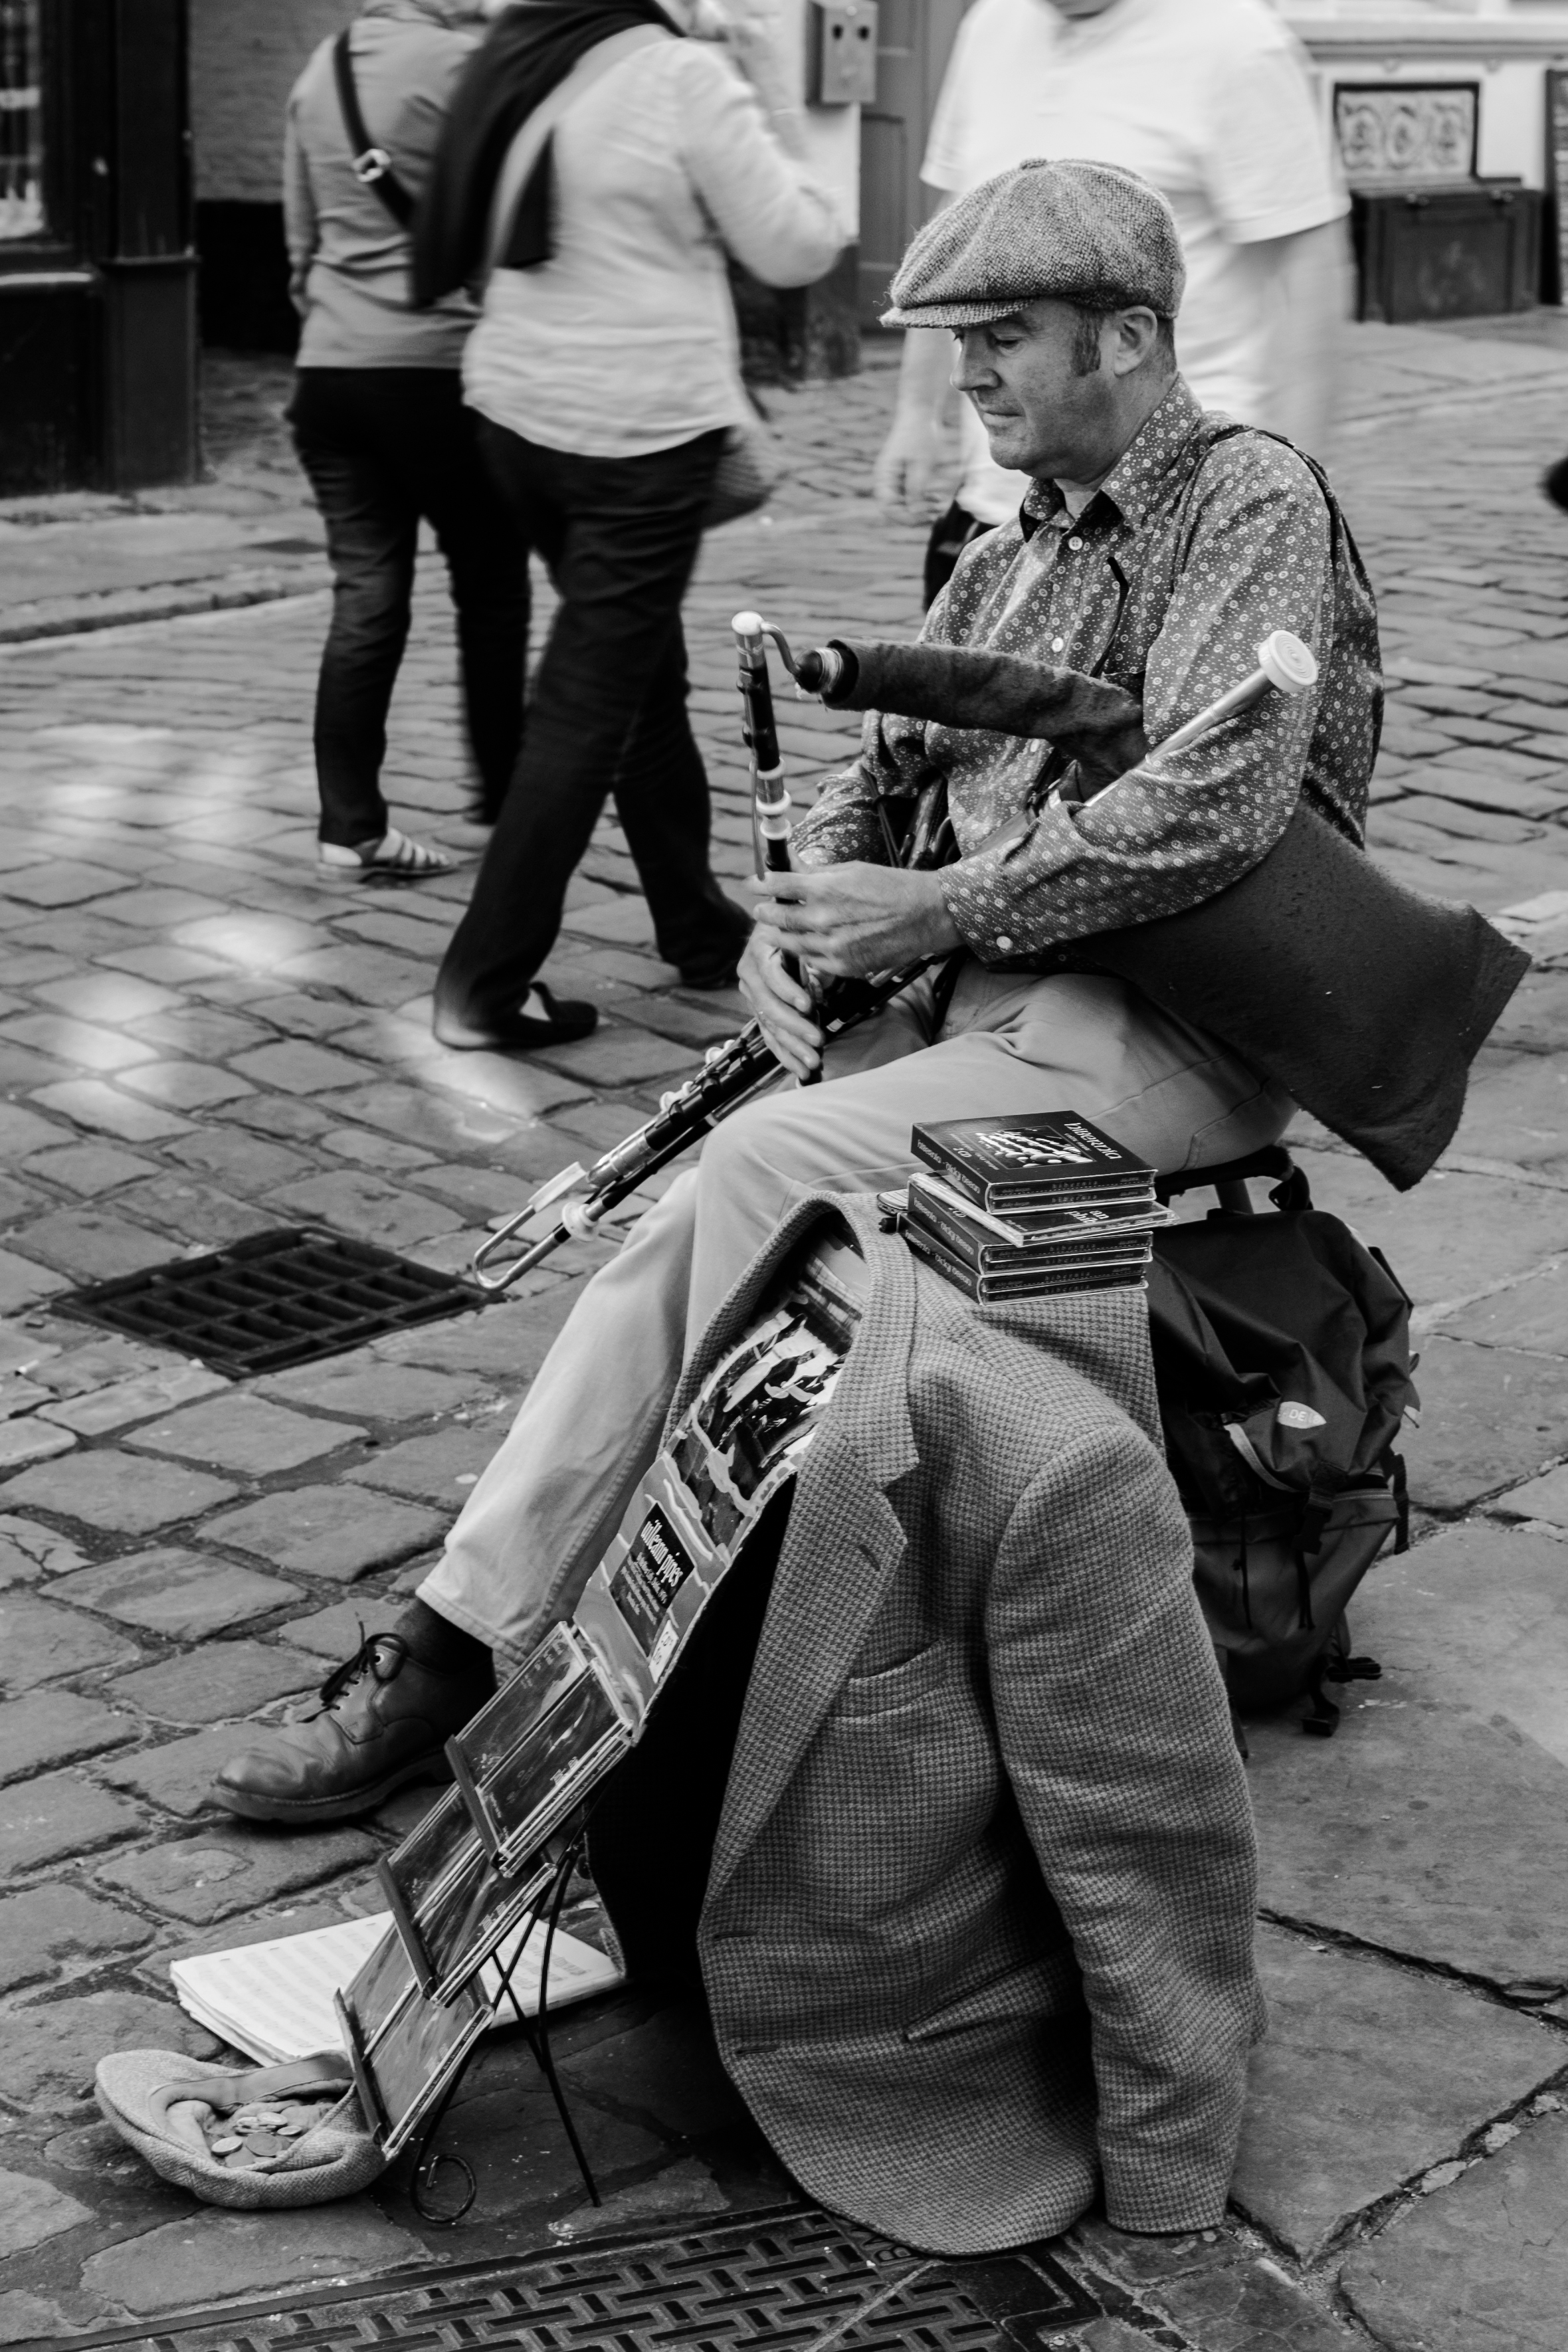
man, person, music, black and white, people, road, street, photography, sitting, busking, black, monochrome, blackandwhite, mono, infrastructure, photograph, monochrome photography, human positions